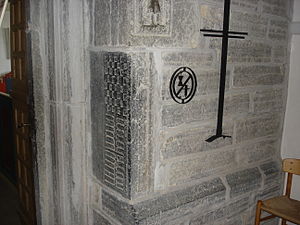
Skakbrætsten / Tolkningsforsøg / Mouritz Mackeprang
Skak- og backgammonbræt i Sankt Pouls Kirke på Bornholm - kun mønster på en af de synlige sider
Sten med skak- og backgammonbræt i våbenhuset, Sankt Povls Kirke på Bornholm
Skakbrætsten eller skaktavlkvadre med mørke og lyse skaktern forekommer på senromanske og tidlige gotiske stenkirker fra 1200-tallet, hovedsagelig i to områder i Europa: det nordlige Jylland og et ca. 100 km bredt sammenhængende område i Tyskland og det nuværende Polen på begge sider af floden Oder.